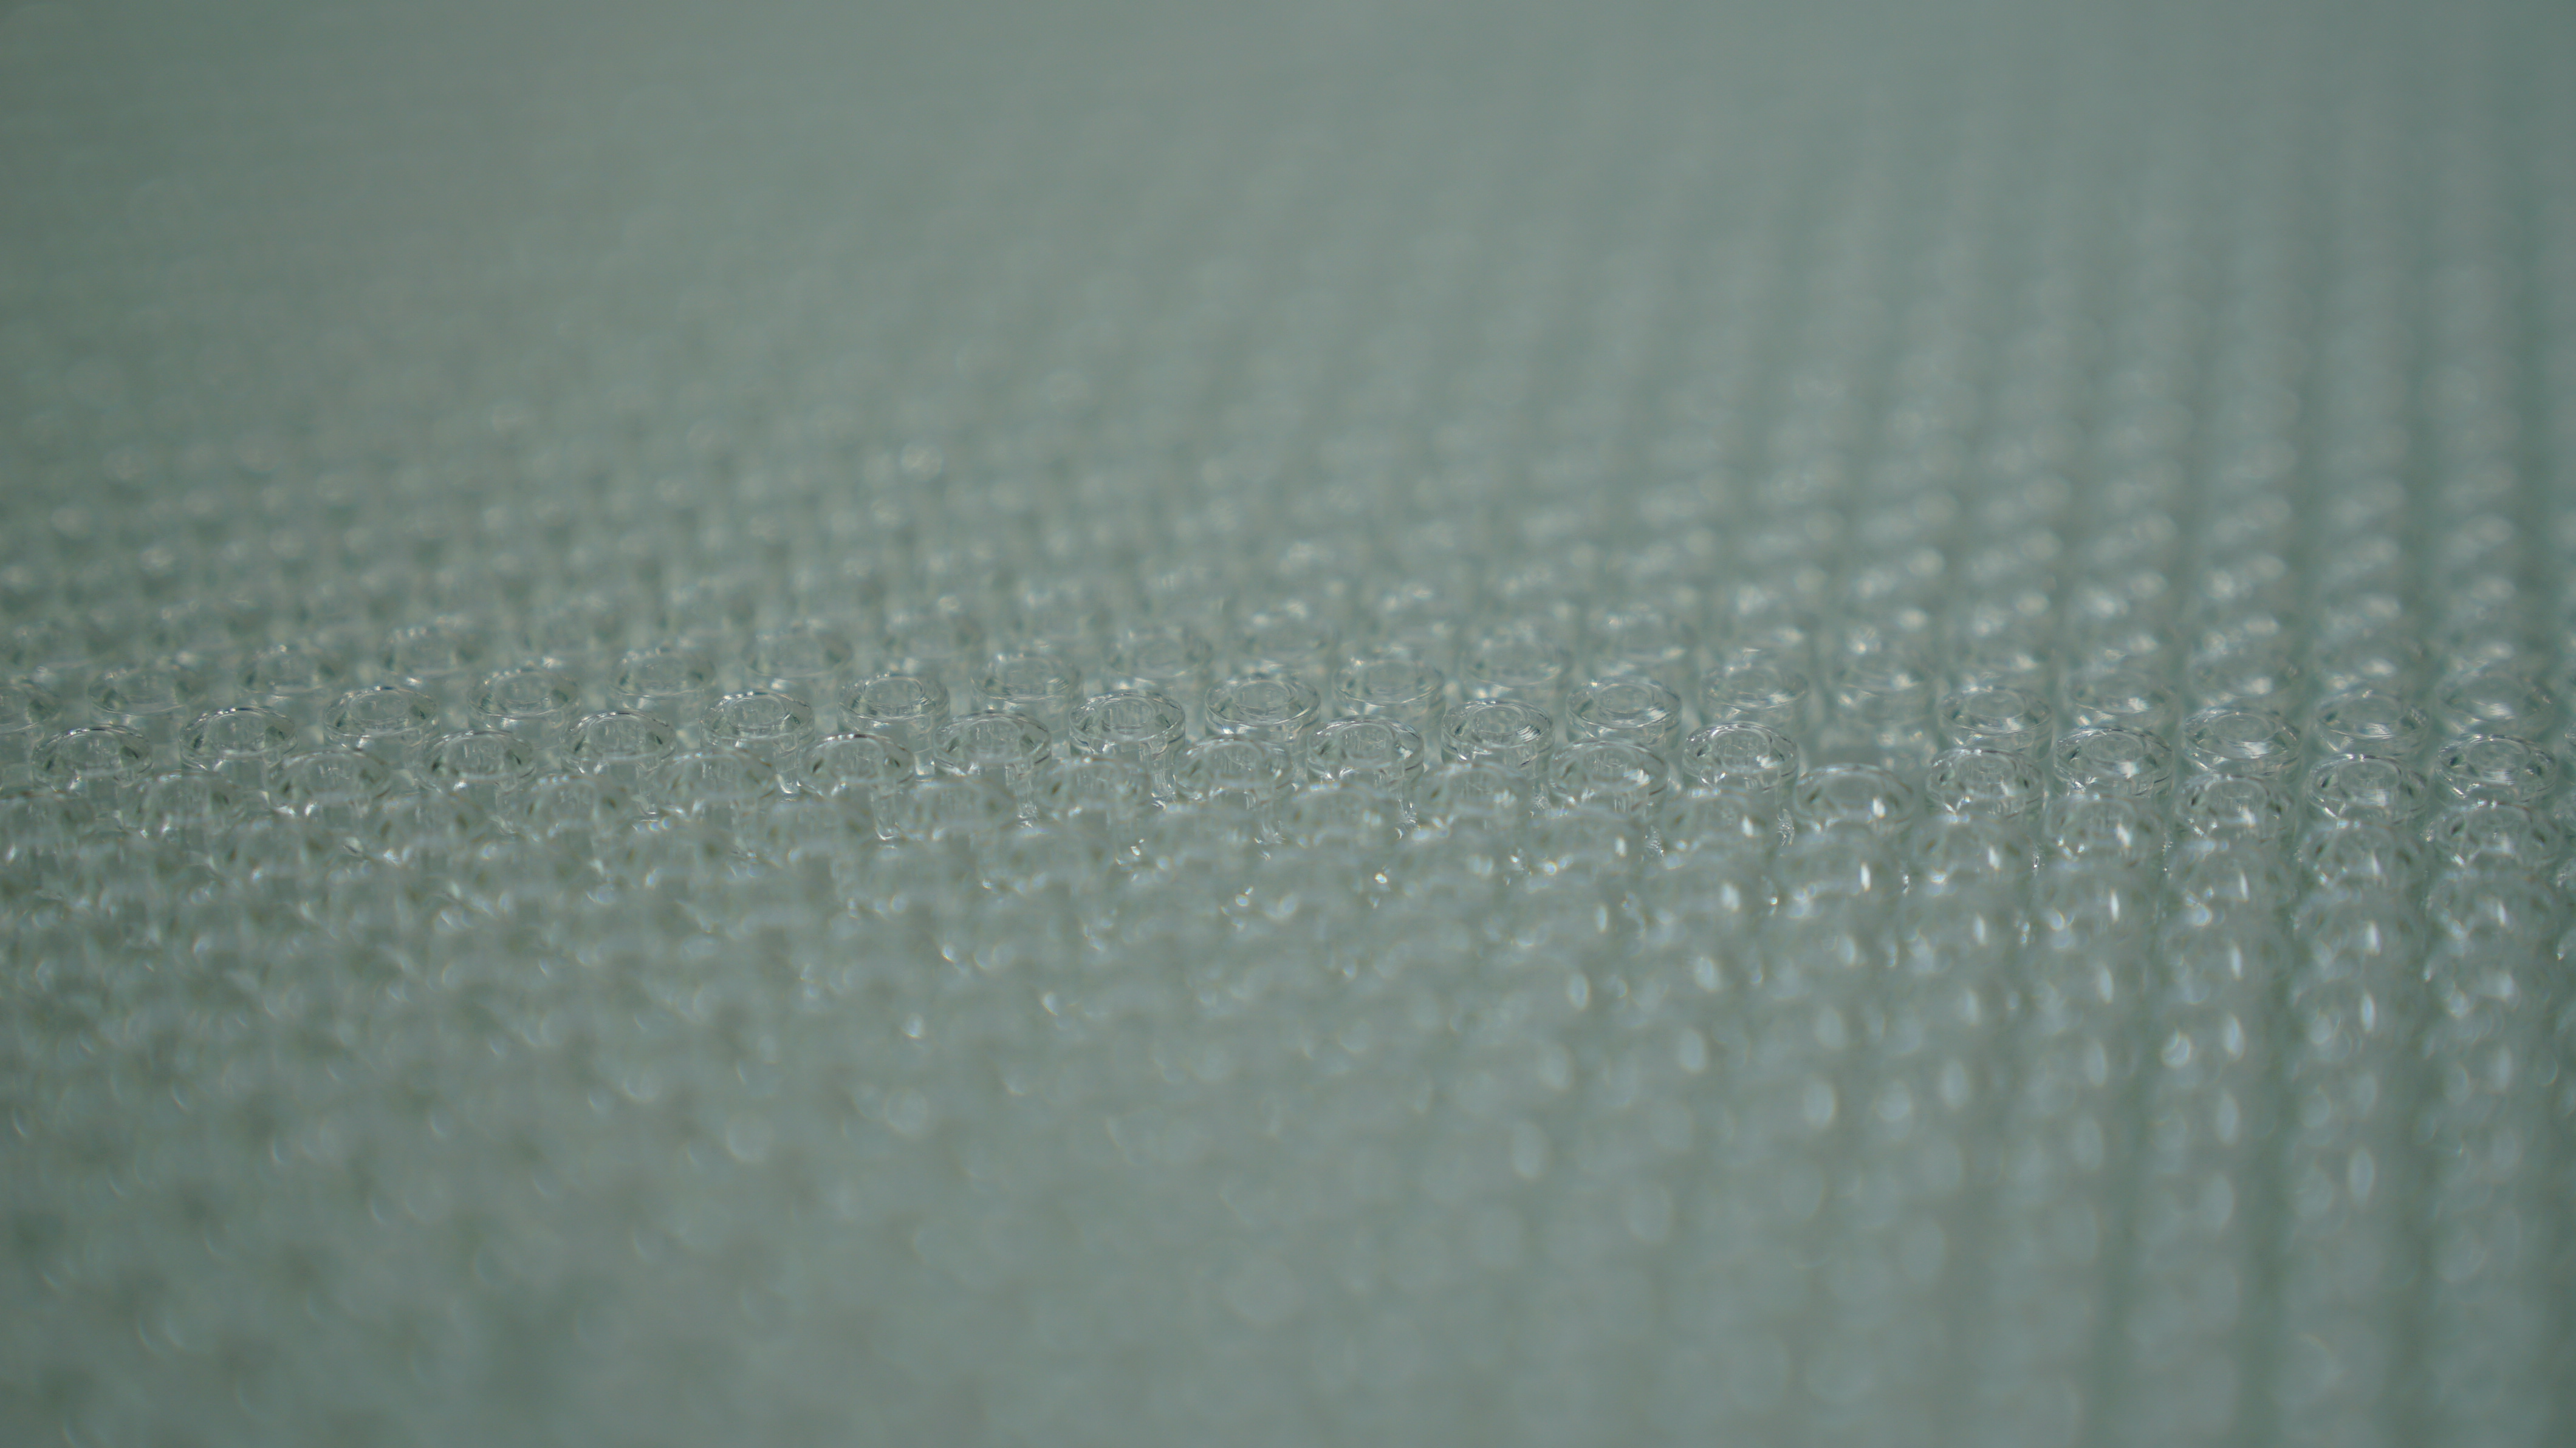
machines, green, material, line, texture, mesh, macro photography, product design, pattern, font